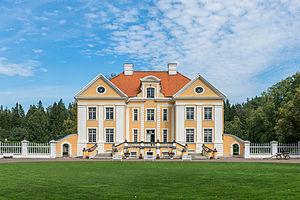
Palmse est un village de la commune de Vihula du comté de Viru-Ouest en Estonie.